Myosotis pansa subsp. praeceps

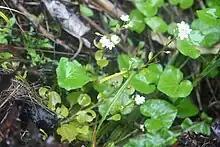

"Myosotis pansa" plants are rosettes. The rosette leaves have petioles that are 4 to 67 mm long. The rosette leaf blades are 5 to 60 mm long by 4 to 31 mm wide (with a length-to-width ratio of 1.1:1 to 2.1:1), usually narrowly obovate, obovate, broadly obovate, widest at or above the middle, with an obtuse and retuse apex. The upper surface of the leaf is uniformly or patchily covered in straight, appressed, antrorse (forward-facing) hairs. The lower surface of the leaf is glabrous. Each rosette has multiple ascending, once-branched or rarely unbranched partially bracteate inflorescences that are up to 490 mm long. The cauline leaves are similar to the rosette leaves, but become smaller. The flowers are 3 to 95 per inflorescence and each is borne on a short pedicel with or without a bract. The calyx is 2 to 4 mm long at flowering and 3 to 9 mm long at fruiting, lobed to half to most of its length, and sparsely to densely covered in straight to curved, appressed to patent, antrorse hairs. The corolla is white and 4 to 11 mm in diameter, with a cylindrical tube, petals that are usually obovate, broadly obovate or very broadly obovate, and small yellow scales alternating with the petals. The anthers are fully exserted. The four smooth, shiny, usually dark brown nutlets are 1.4 to 2.1 mm long by 1.0 to 1.4 mm wide, and ovoid to broadly ovoid in shape.